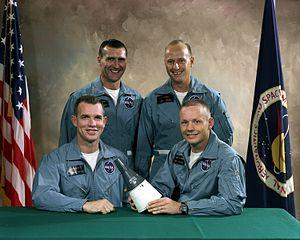
David Scott, né le 6 juin 1932 à San Antonio au Texas, est un militaire, pilote d'essai, astronaute et homme d'affaires américain. Il est le septième des douze hommes ayant foulé le sol lunaire à ce jour.